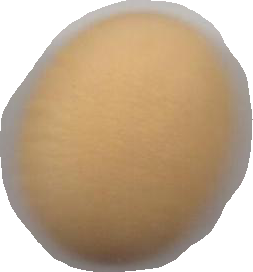
Variety: Dega